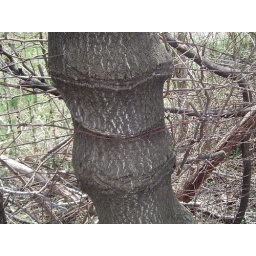
The fence has been here so long the tree just grew around it!